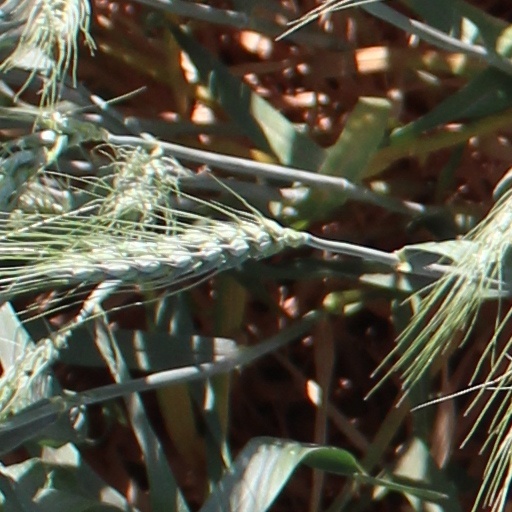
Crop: wheat